Diaframma

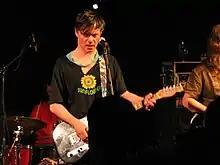
Diaframma in concert 17.11.2006

Diaframma is an Italian band, one of the dark wave, gothic Italian acts to come out of Florence during the early 80s along with Litfiba. Diaframma originated from the meeting of punk - though it was starting to decline at the time -, new wave and rock.